Agnieszka Radwańska

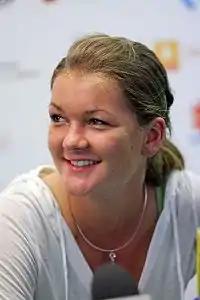
Aga Radwańska in Warsaw, 2009

Radwańska participated at the 2007 Australian Open, where she lost to Ana Ivanovic in the second round. At the Sony Ericsson Open, Radwańska defeated her longtime idol, Martina Hingis, in a three-set third-round match. She exited in the fourth round following a loss to Tathiana Garbin.